The Violent Kind

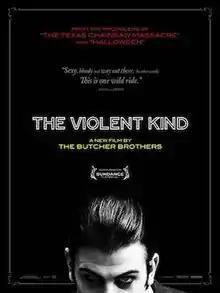
Theatrical poster

The Violent Kind is a 2010 American horror film directed by The Butcher Brothers (Mitchell Altieri and Phil Flores), who co-wrote it with Adam Weis. It stars Cory Knauf, Taylor Cole, Bret Roberts, Christina Prousalis, Tiffany Shepis, Joseph McKelheer, Samuel Child, and Joe Egender. A group of bikers who go to a remote cabin to party, only for several people to become possessed. It has a 17% approval rating at Rotten Tomatoes.